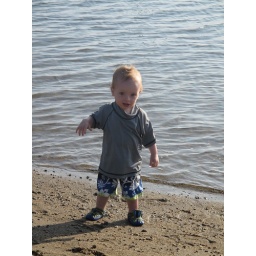
River was brave and went right in the water at the beach